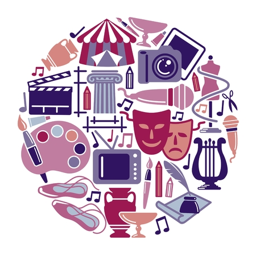
symbols of various arts in the form of a circle